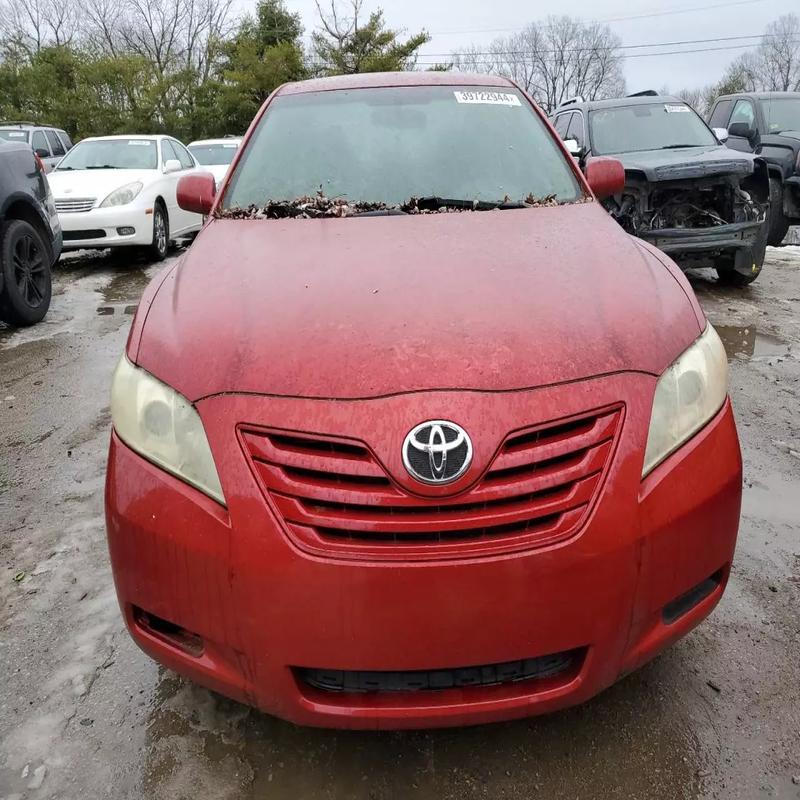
Aucun dommage détecté.
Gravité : aucun